Bubastite Portal

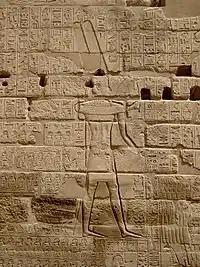
The temple wall depicts a list of city states conquered by Shoshenq I in his Near Eastern military campaigns.

The Bubastite Portal gate is located in Karnak, within the Precinct of Amun-Re temple complex, between the temple of Ramesses III and the second pylon. It records the conquests and military campaigns 925 BC of Shoshenq I, of the Twenty-second Dynasty. Shoshenq has been identified with the biblical Shishaq, such that the relief is also known as the Shishak Inscription or Shishaq Relief.